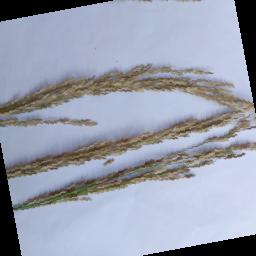
Label: Rice___Neck_Blast